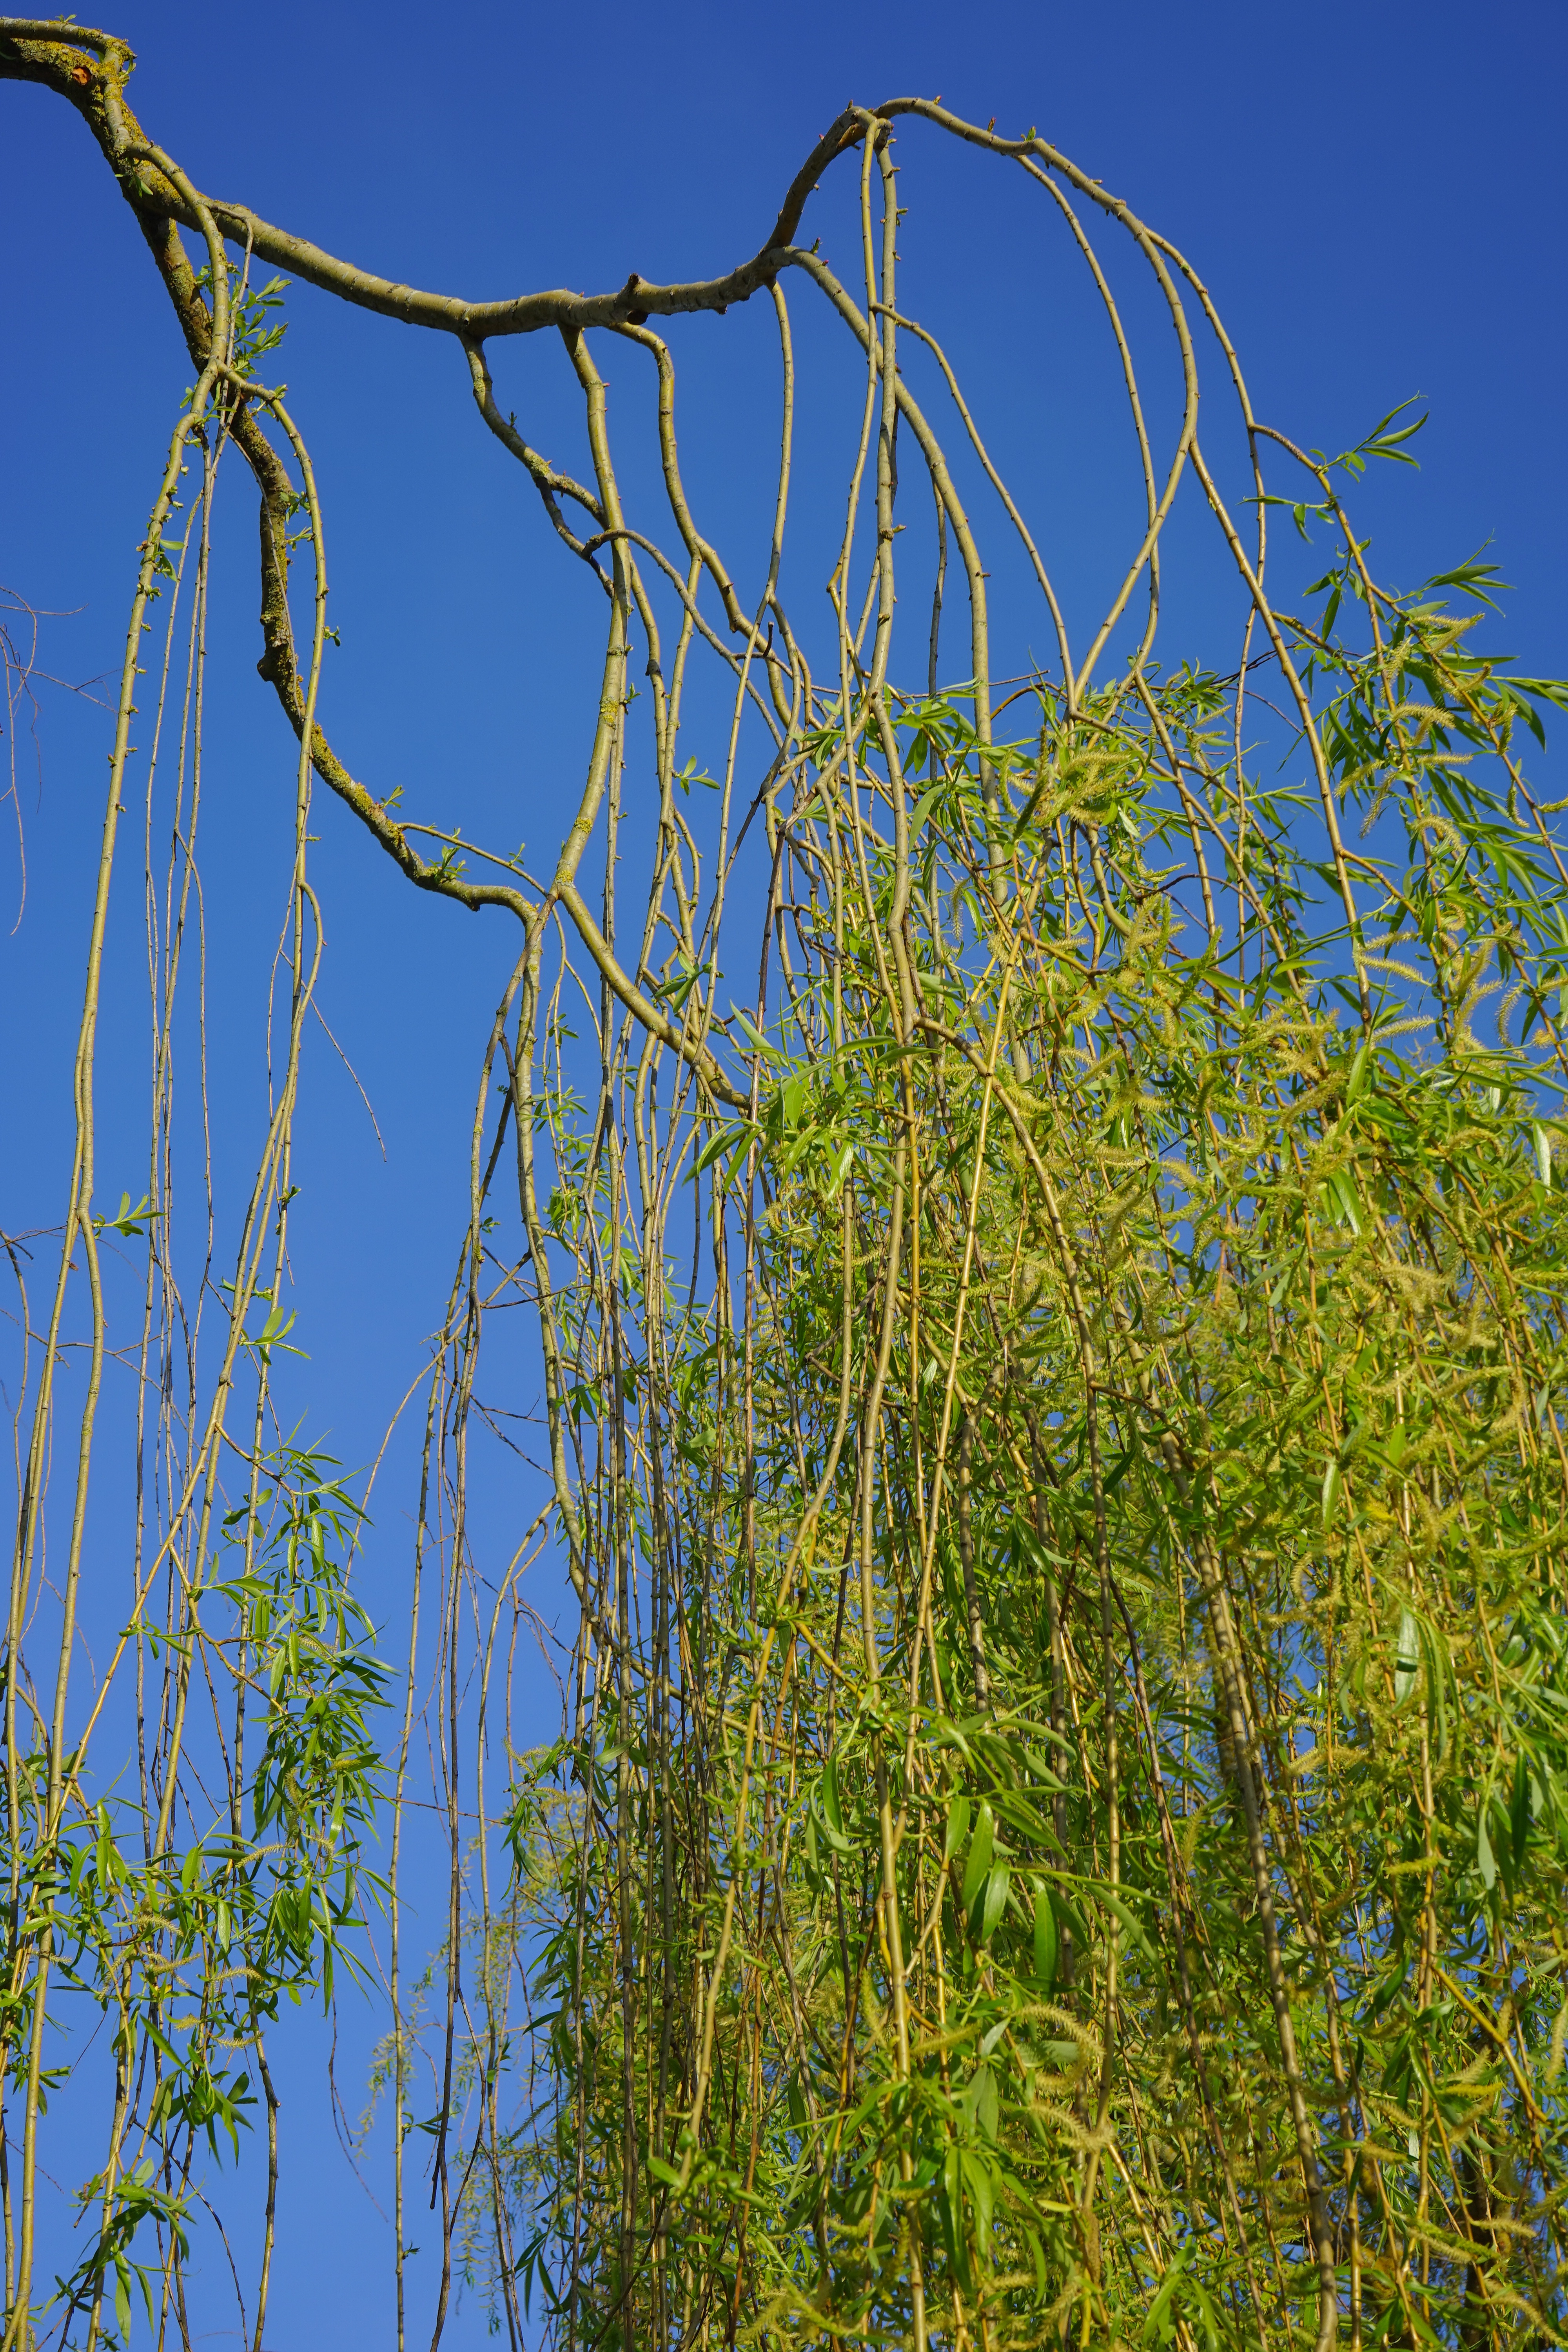
tree, nature, grass, branch, plant, field, meadow, leaf, flower, green, pasture, botany, flora, wildflower, leaves, shrub, branches, ecosystem, depend, grass family, land plant